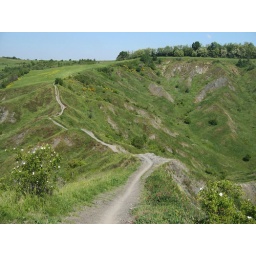
Foto ripresa durante l'itinerario in mountain bike sui Calanchi dell'Abadessa